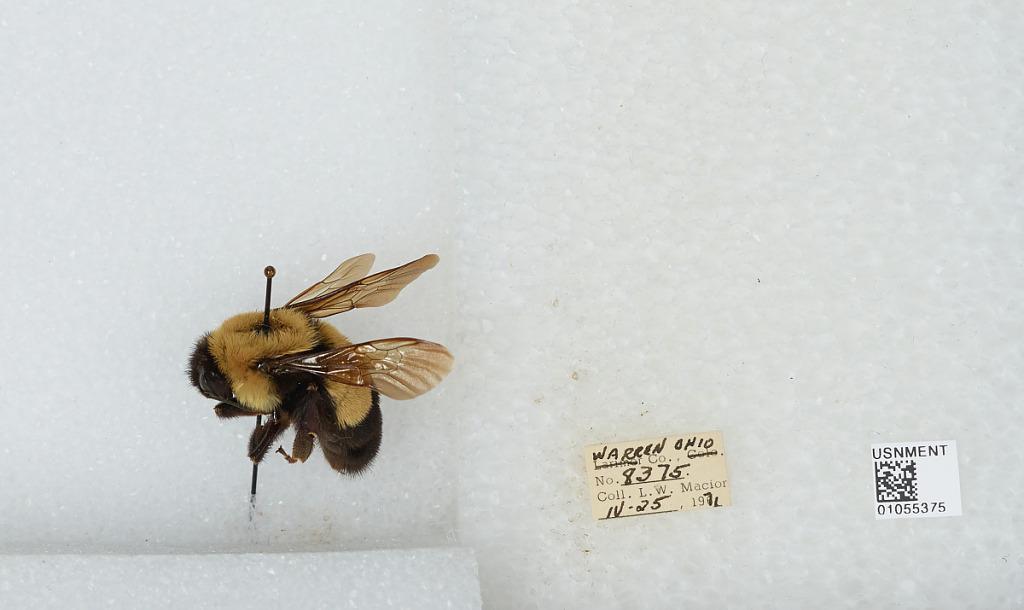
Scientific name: Bombus (Bombus) affinis Cresson
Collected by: L. Macior
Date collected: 1971-4-25
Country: United States
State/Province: Ohio
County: Warren
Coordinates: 39.4242, -84.1856